Hundred Guilder Print

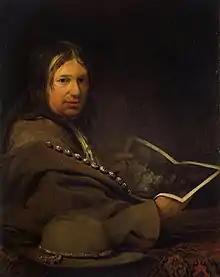
Aert de Gelder, a Rembrandt pupil, portrayed himself holding this print, c. 1700

Unusually, especially for such an ambitious work, Rembrandt did not sign it, and some parts of it seem "somewhat unresolved". The complexity of different techniques and "variety of styles" in the "Hundred Guilder Print" have suggested to some art historians that Rembrandt worked on it over a long period in the 1640s, and it was the "critical work in the middle of his career", from which his final etching style began to emerge. But a study of the watermarks suggests that the surviving impressions from Rembrandt's lifetime were only pulled "from around 1647-48".